Tilling-Stevens

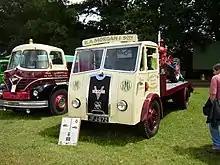
1949 Vulcan truck fitted with Perkins diesel engine. On show at Bromyard, England in 2008

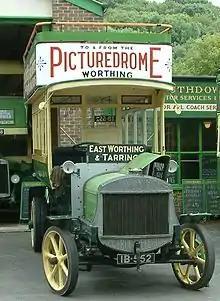
New Chassis from 1914 with Secondhand pre 1908 body by Newman of London as first combined in 1914.

Tilling-Stevens also produced goods chassis available with either petrol-electric or conventional gearbox transmissions and built many trucks during World War I. Their cast aluminium radiators were distinctive, with "Tilling-Stevens" cast into the top and either "Petrol-Electric" or "Maidstone" into the bottom tanks.